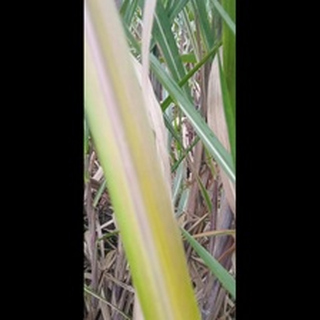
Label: sugarcane_yellow_leaf_disease